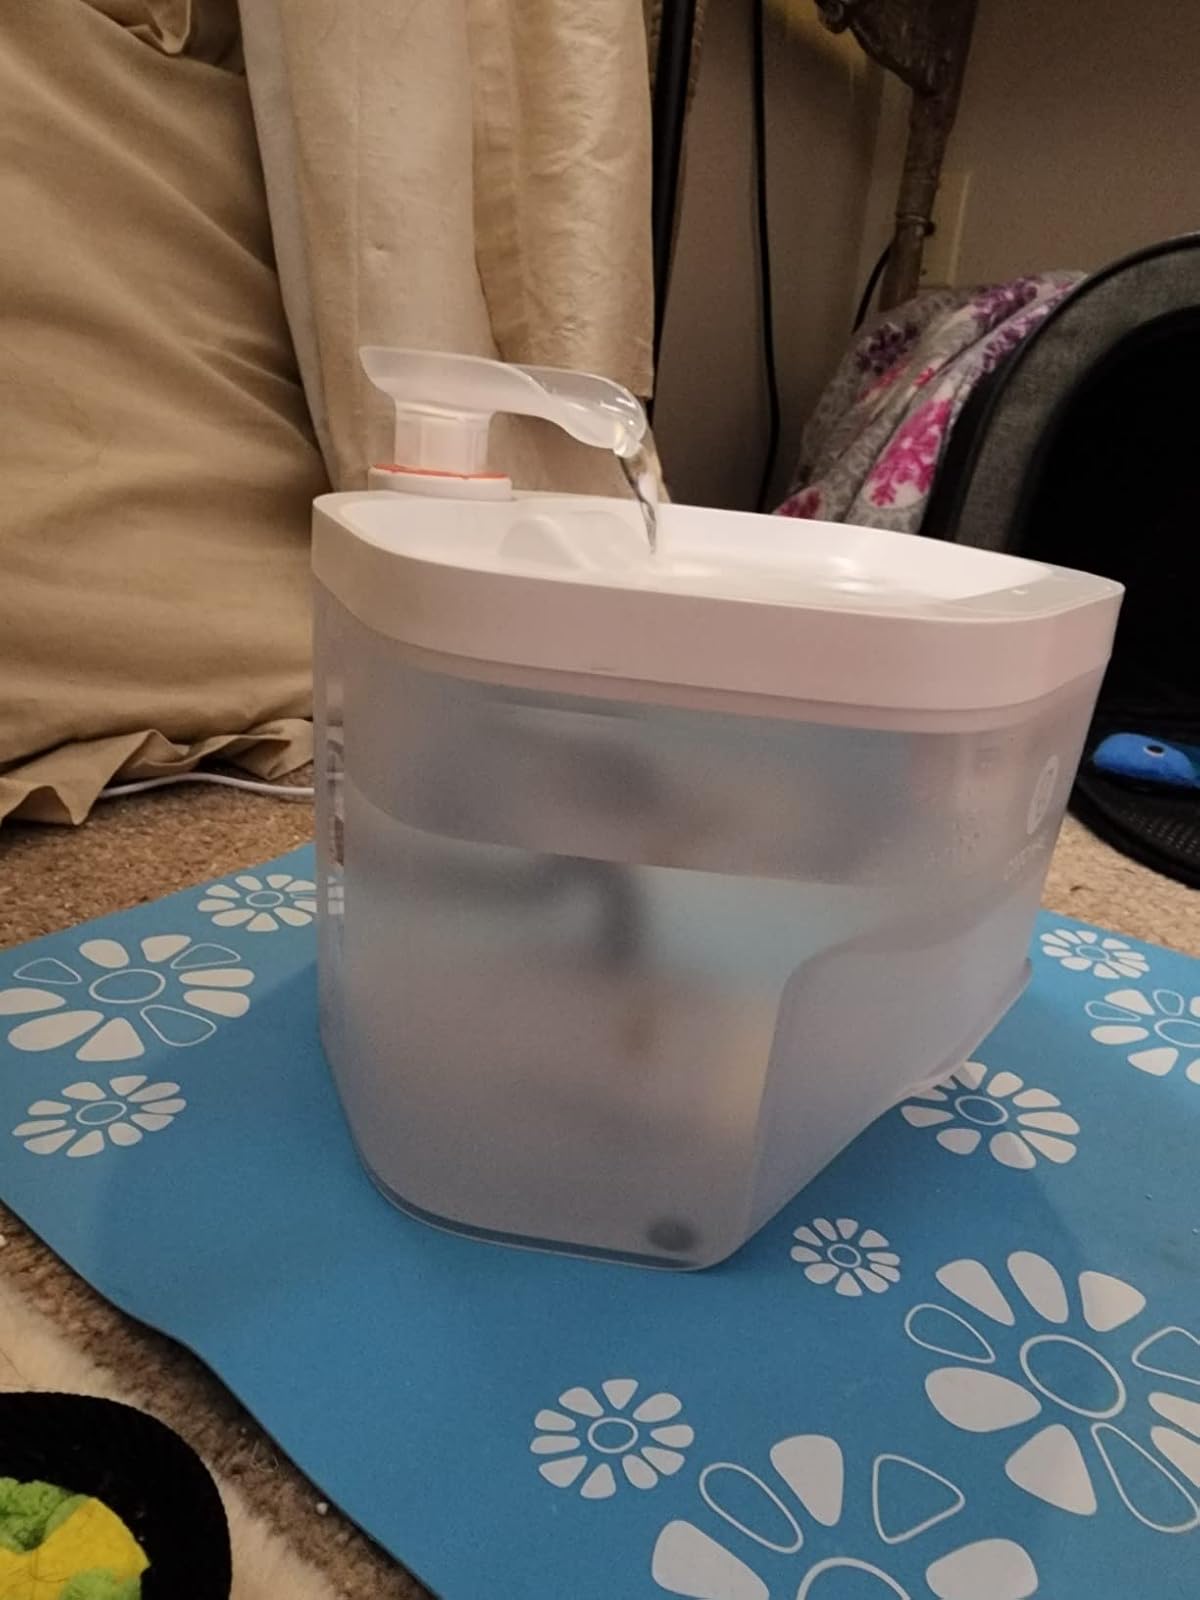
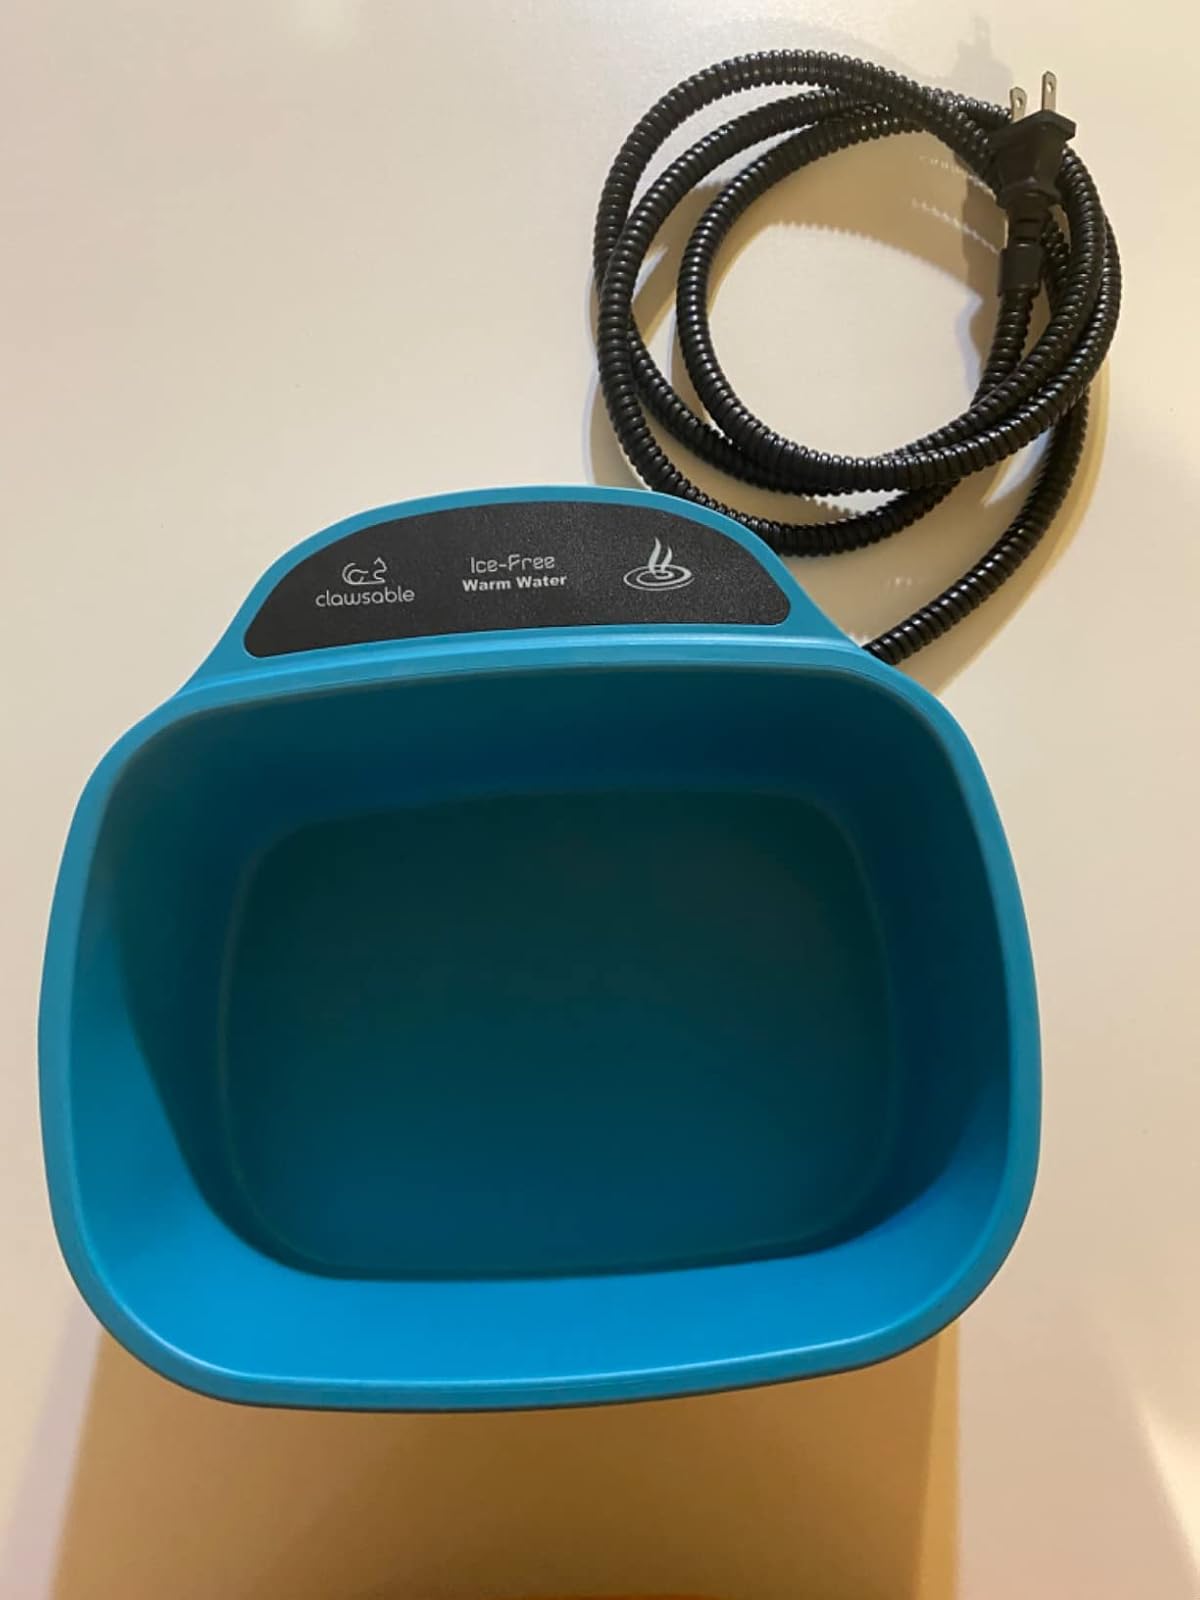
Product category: items_bowl
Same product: no